Giovanni Battista Piazzetta

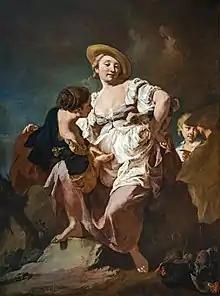
"The Soothsayer", Accademia, Venice

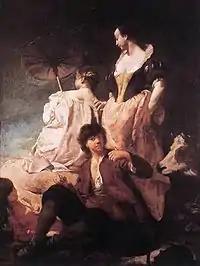
"Idyll at Coast" (1739-1740)

Giovanni Battista Piazzetta (also called Giambattista Piazzetta or Giambattista Valentino Piazzetta) (February 13, 1682 or 1683 – April 28, 1754) was an Italian Rococo painter of religious subjects and genre scenes.